Inda (novel)

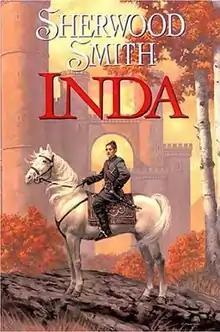
First edition cover

Inda is a fantasy novel by Sherwood Smith, published in 2006. It is the first installment in a quartet of books which act as an historical prequel to Smith's other books set in Sartorias-deles, the world which she has been "writing about since [she] was eight years old". "Inda"'s story takes place in the southern hemisphere of this planet.